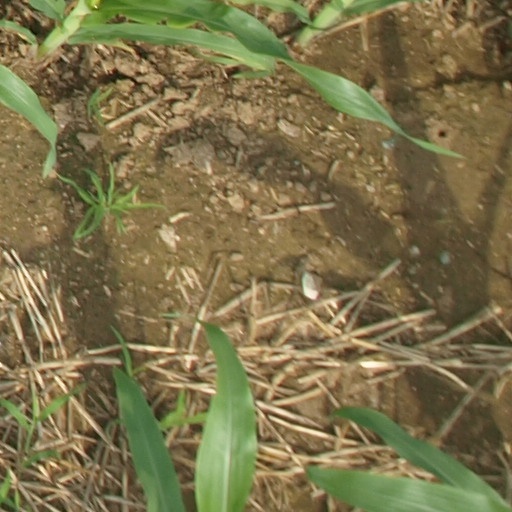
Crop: maize; corn